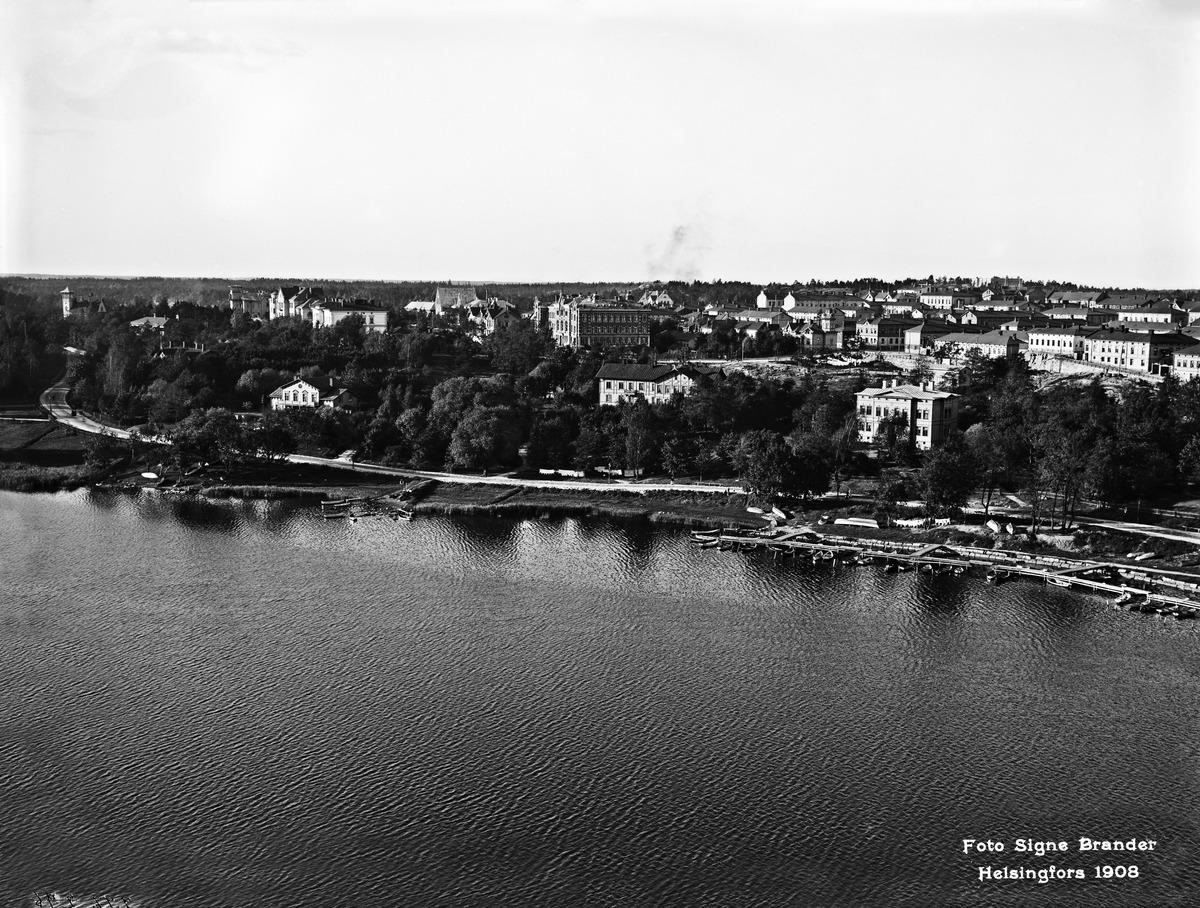
Näköala Työväentalon tornista luoteeseen
sisällön kuvaus: Näköala Työväentalon tornista luoteeseen.  Etualalla Eläintarhan huvilat 4, 2, 1. Huviloiden editse kulkee Eläintarhantie. Eläintarhanlahti. mustavalkoinen
Kuvaaja: Brander, Signe, valokuvaaja
Ajankohta: kuvausaika 1908
Paikka: Suomi, Uusimaa, Helsinki, Kallio Helsinki, Linjat Helsinki
Aiheet: ranta-alueet, laiturit, puurakennukset